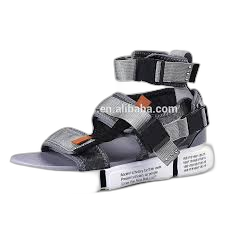
Waste category: shoes